Shirt swapping

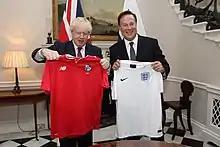
Boris Johnson with Juan Carlos Varela in London in 2018

Jersey swapping also occurs in the National Football League, where it has become common since the mid-2010s, getting the tradition from association football. Then-Giants wide receiver Odell Beckham Jr. is credited with starting the trend in the NFL during his rookie season in 2014, eventually becoming popular in the NBA as well.